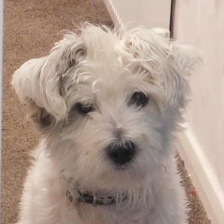
Label: animals